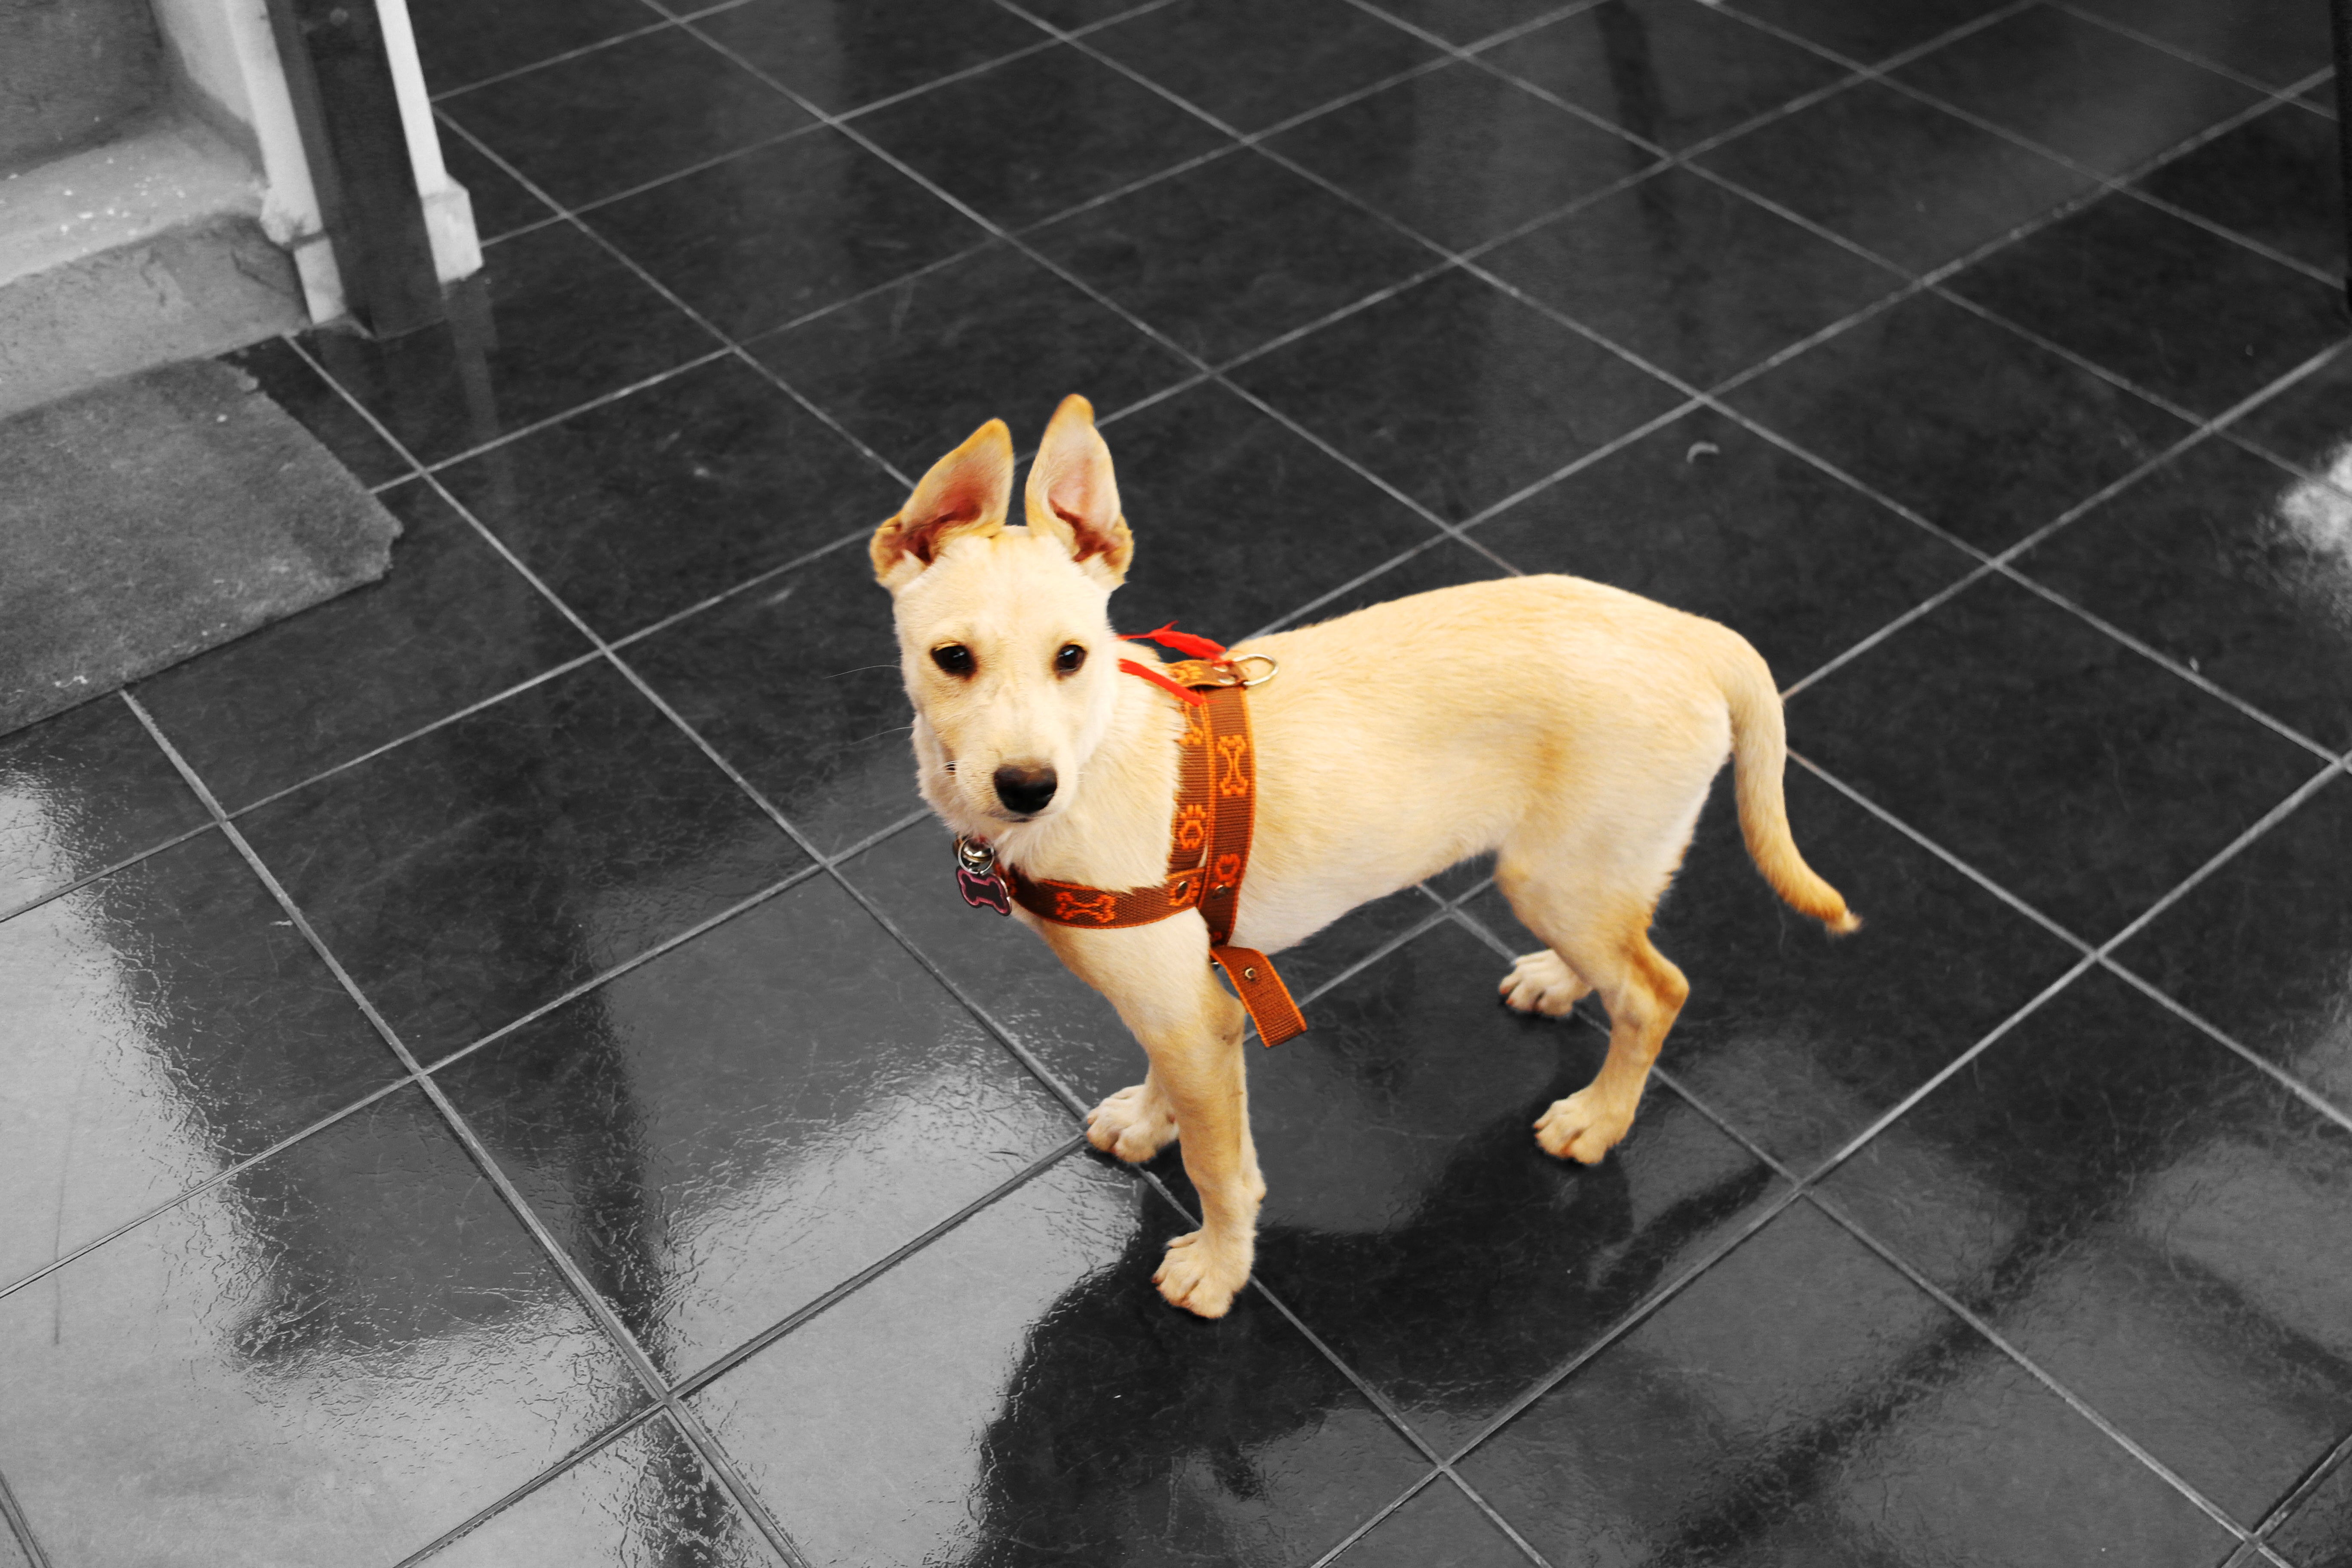
puppy, dog, mammal, vertebrate, terrier, dog like mammal